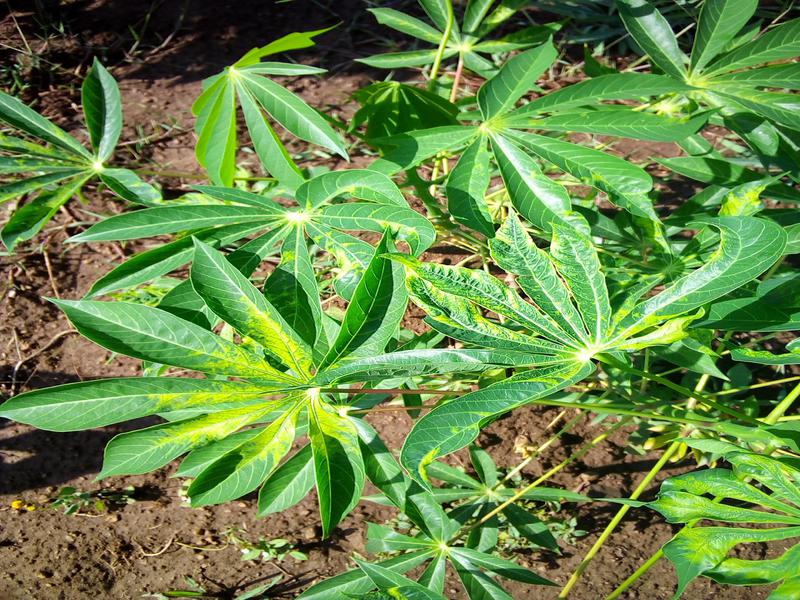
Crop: cassava
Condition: mosaic_disease